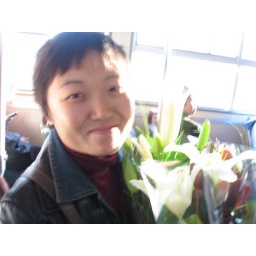
alex in the bus with her bday flowers